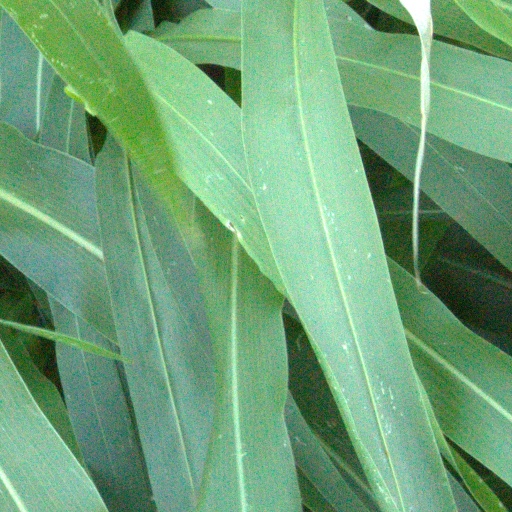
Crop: sorghum